Blythswood Rifles

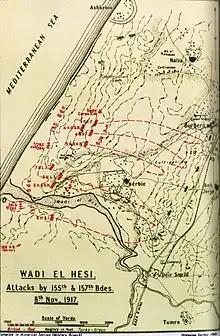
Capture of Wadi el Hesi.

By the autumn of 1917 the EEF had been revitalised by the arrival of Sir Edmund Allenby as commander-in-chief, and the next operation (the 3rd Battle of Gaza, 31 October–7 November) was much better planned and successful. 52nd (L) Division down on the coast carried out a holding action while the Desert Mounted Corps swept round the Turkish flank. The Turks withdrew to defend the Wadi el Hesi, with 52nd (L) Division well up in pursuit. 157th Brigade led this pursuit, having been in reserve, and made for the mouth of Wadi el Hesi, accompanied by artillery and cavalry. 5th HLI captured the first part of 'Sausage Ridge' during the night of 7/8 November and 7th HLI, (now commanded by Lt-Col Edward Gibbons, originally of the Middlesex Regiment) pressed forward to extend 5th HLI's line down to the sea, and by dawn had secured both sides of Wadi Hesi. Daylight showed a sand ridge still occupied by the enemy from which they could bring down fire on the division crossing the mouth of the wadi, but a company of the 7th HLI advanced under heavy shell, machine gun and rifle fire across the sand ridge 'as if it was carrying out a parade movement'. The rest of the division followed up and took the rest of Sausage Ridge. The Turks retreated leaving behind large quantities of stores. 7th HLI's casualties in this successful operation were 6 ORs killed and 6 missing, 1 officer and 55 ORs wounded.